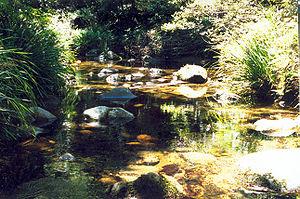
Le parc national Washpool est un parc de Nouvelle-Galles du Sud en Australie à 516 km au nord de Sydney créé en 1983 pour protéger la flore et la faune des forêts de Washpool et de la chaine des Gibraltar Range. Il fait partie du site du patrimoine mondial des forêts humides Gondwana de l’Australie.